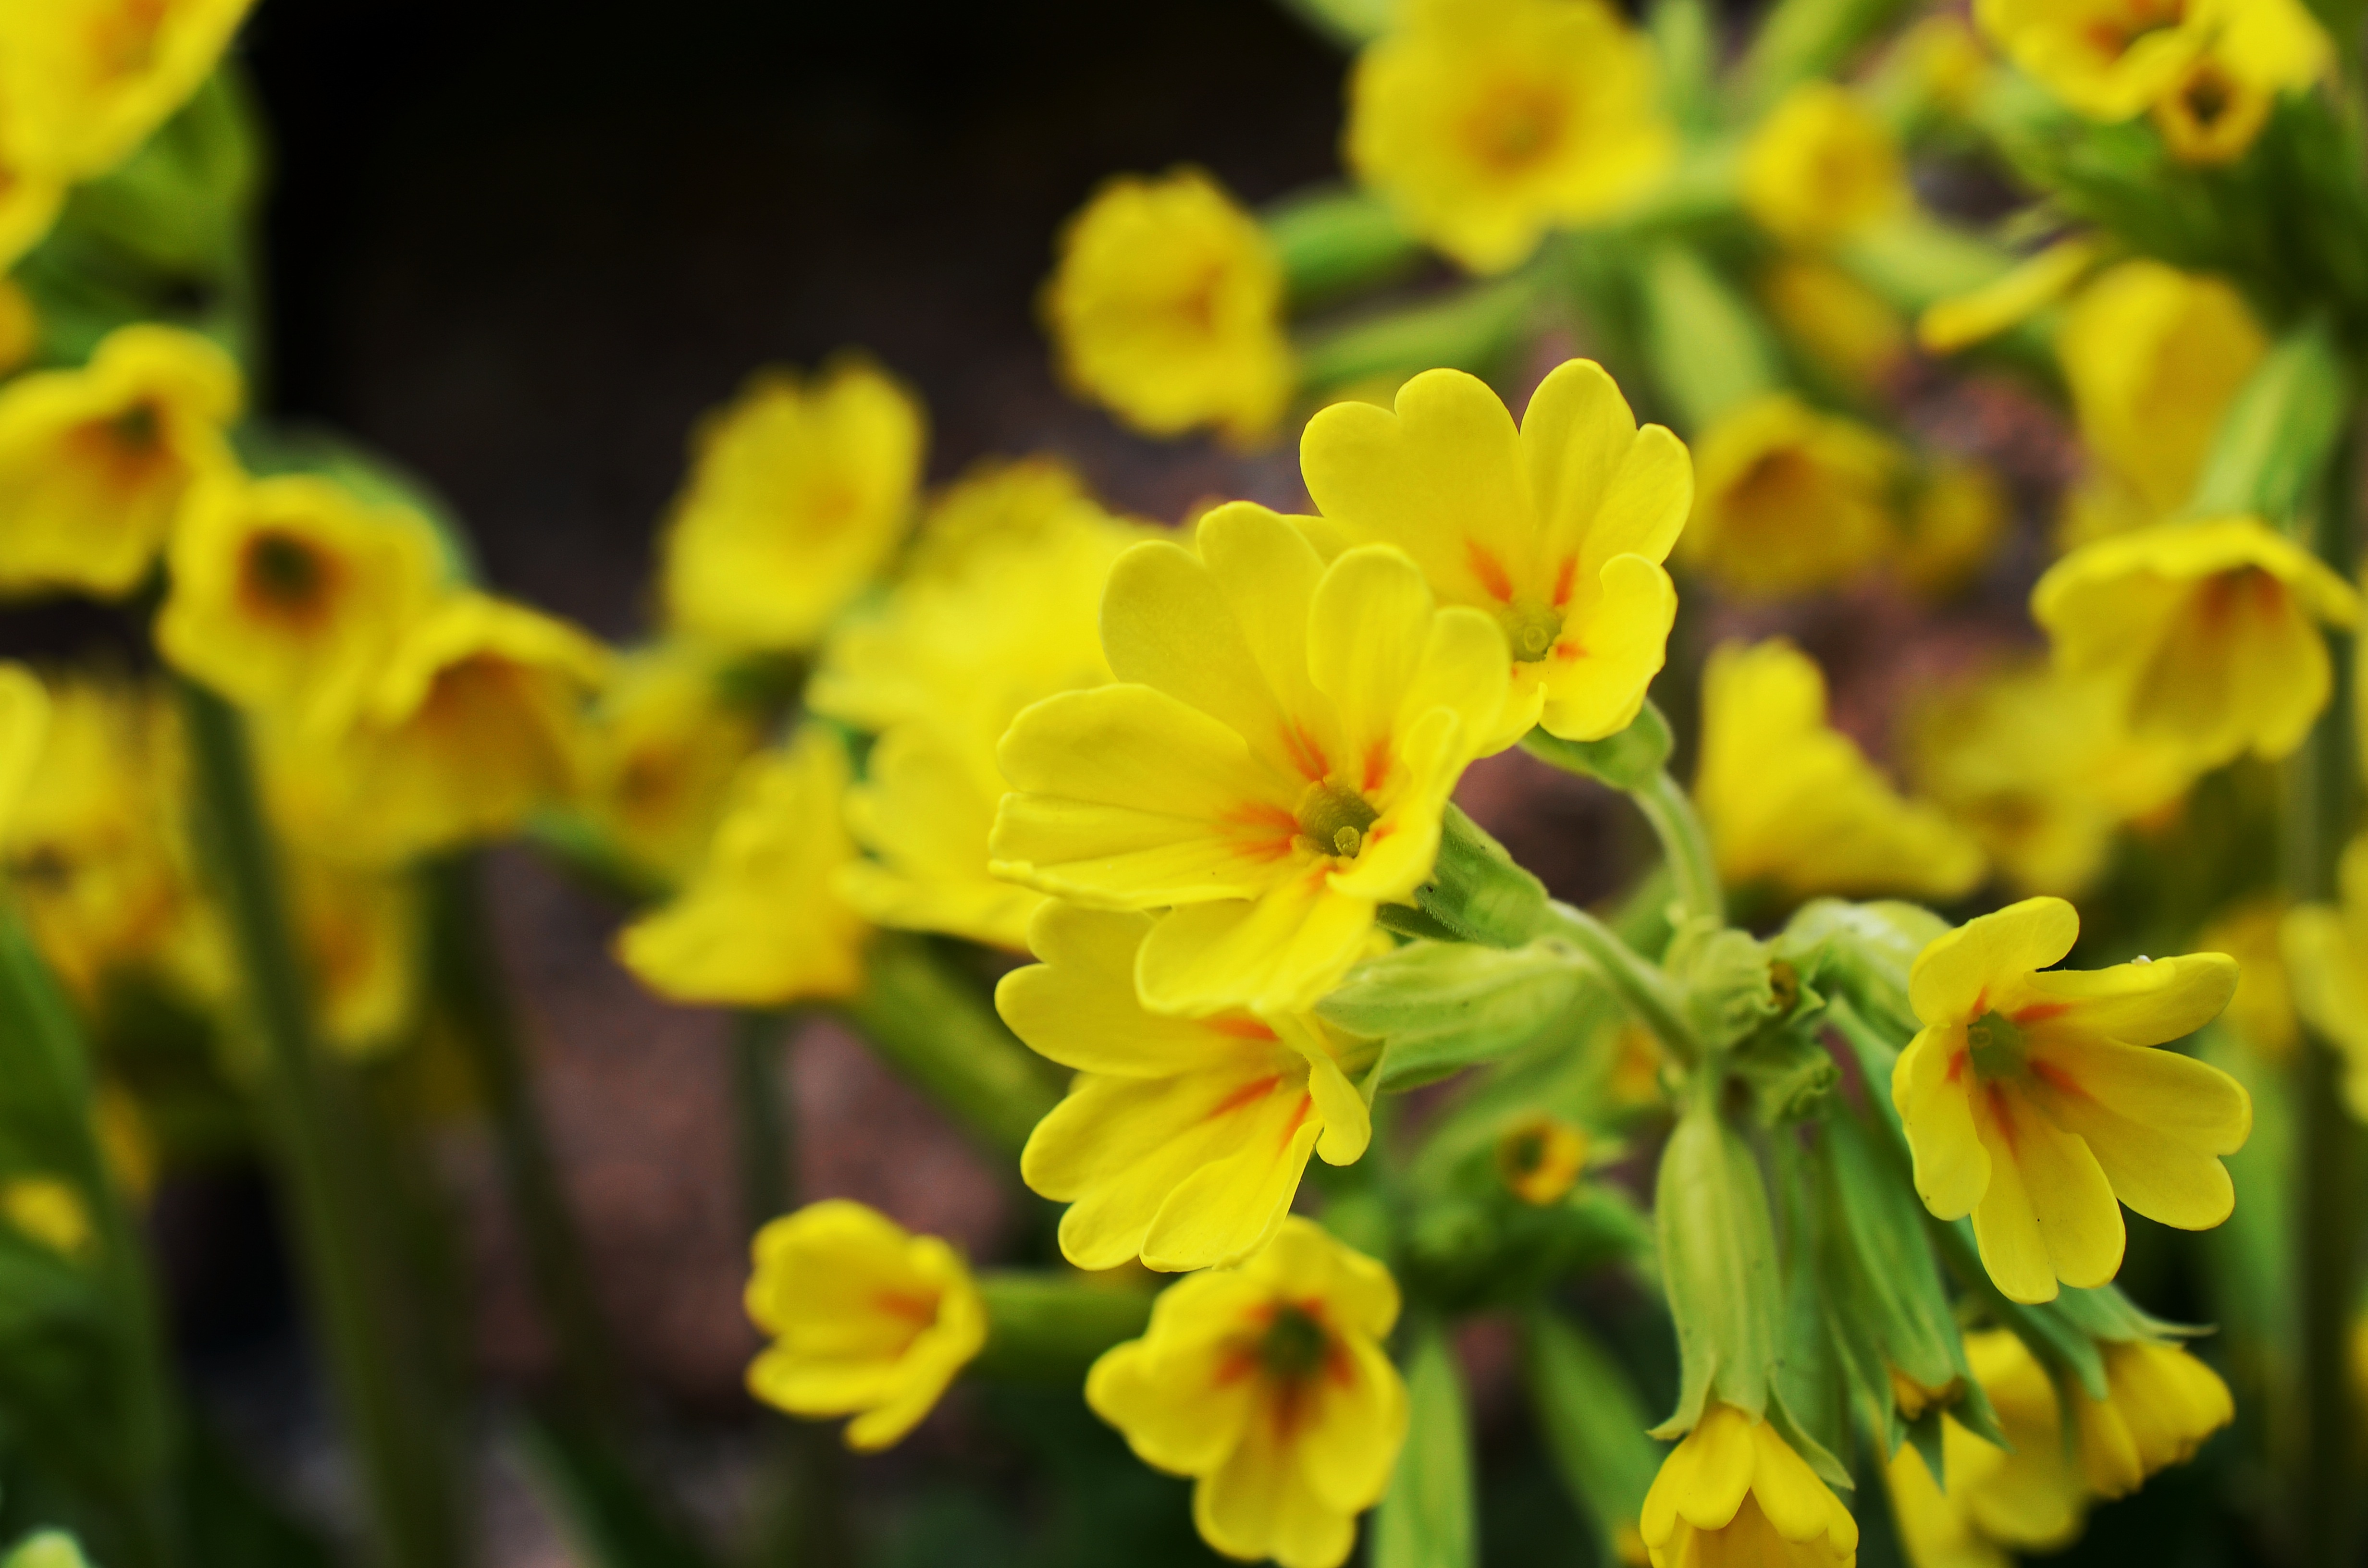
plant, flower, bloom, spring, botany, yellow, garden, flora, wildflower, flowers, pointed flower, narcissus, primula, cowslip, macro photography, flowering plant, spring primrose, primula veris, veris, annual plant, land plant, violet family, large flowered evening primrose, high primrose